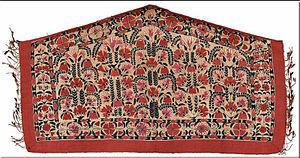
Un asmalyk est un type de textile utilisé dans les processions lors des mariages dans les tribus turkmènes. Les asmalyks peuvent être réalisés en point noué ou brodés, et comportent généralement cinq côtés, parfois sept. Les asmalyks de la tribu des Yomut sont les plus fréquents, suivis par ceux des Tekkés.